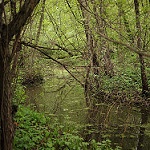
Label: forest